Natalie Press

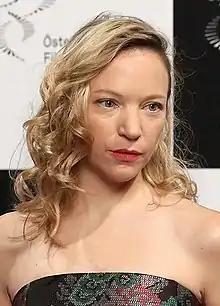
Press in 2014

Natalie Press (born 15 August 1980) is an English actress. She is known for her performance in the 2004 film "My Summer of Love" and a number of short and feature-length independent films, including "Wasp" (2003), which won the Academy Award for Best Live Action Short Film. In 2008, her performance in "Fifty Dead Men Walking" earned her a nomination for the Independent Spirit Award for Best Supporting Female"." In 2010, she was nominated for the BAFTA TV Award for Best Actress for her work in the three-hour BBC miniseries "Five Daughters".